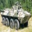
Label: tank